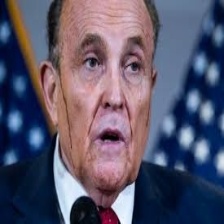
Species: LOONEY BIRDS
Scientific name: LUNATICUS AMERICONIS